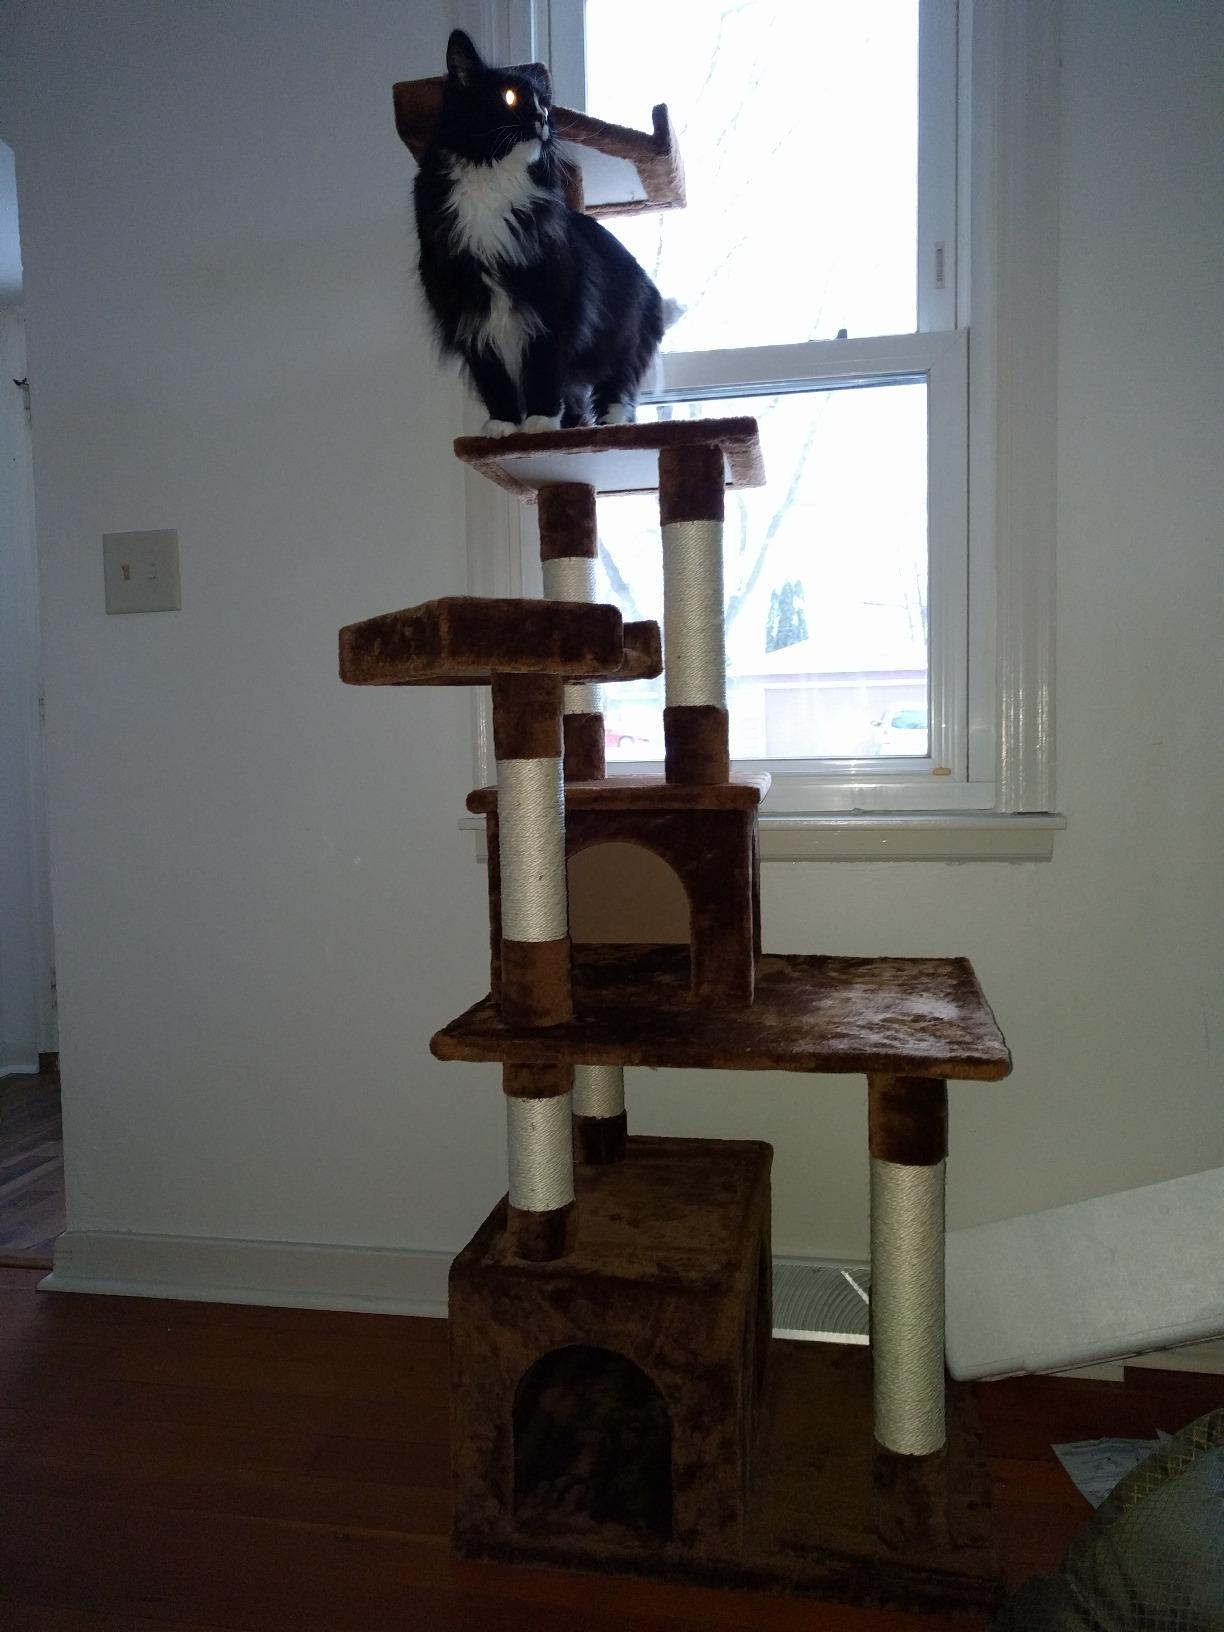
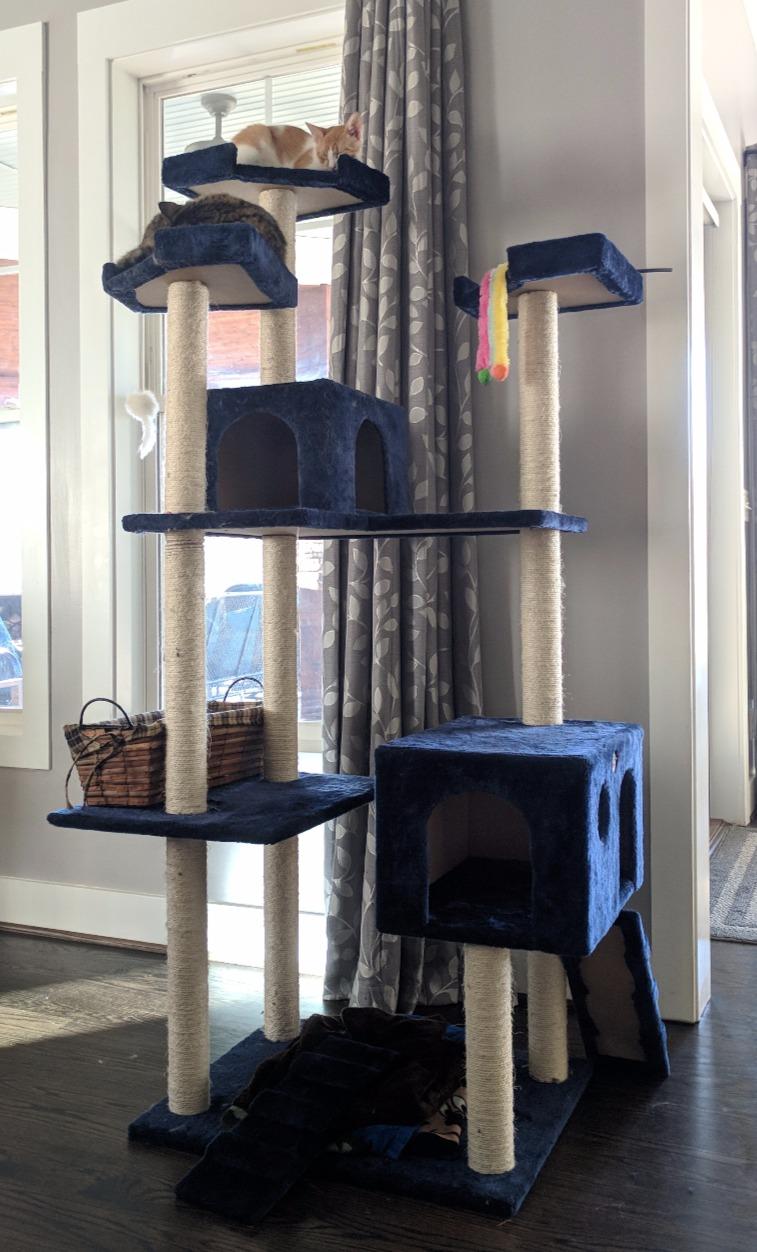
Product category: items_cat tree
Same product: no